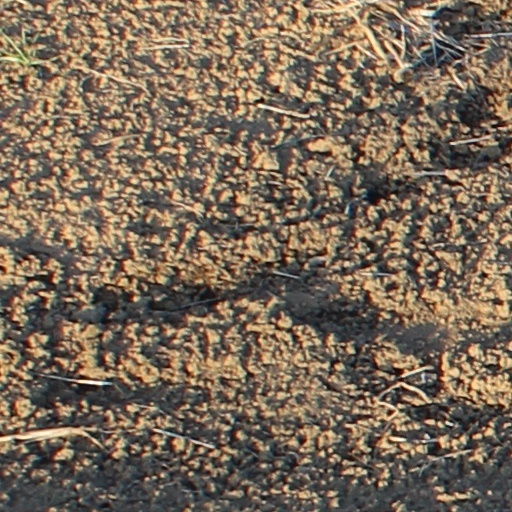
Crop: wheat